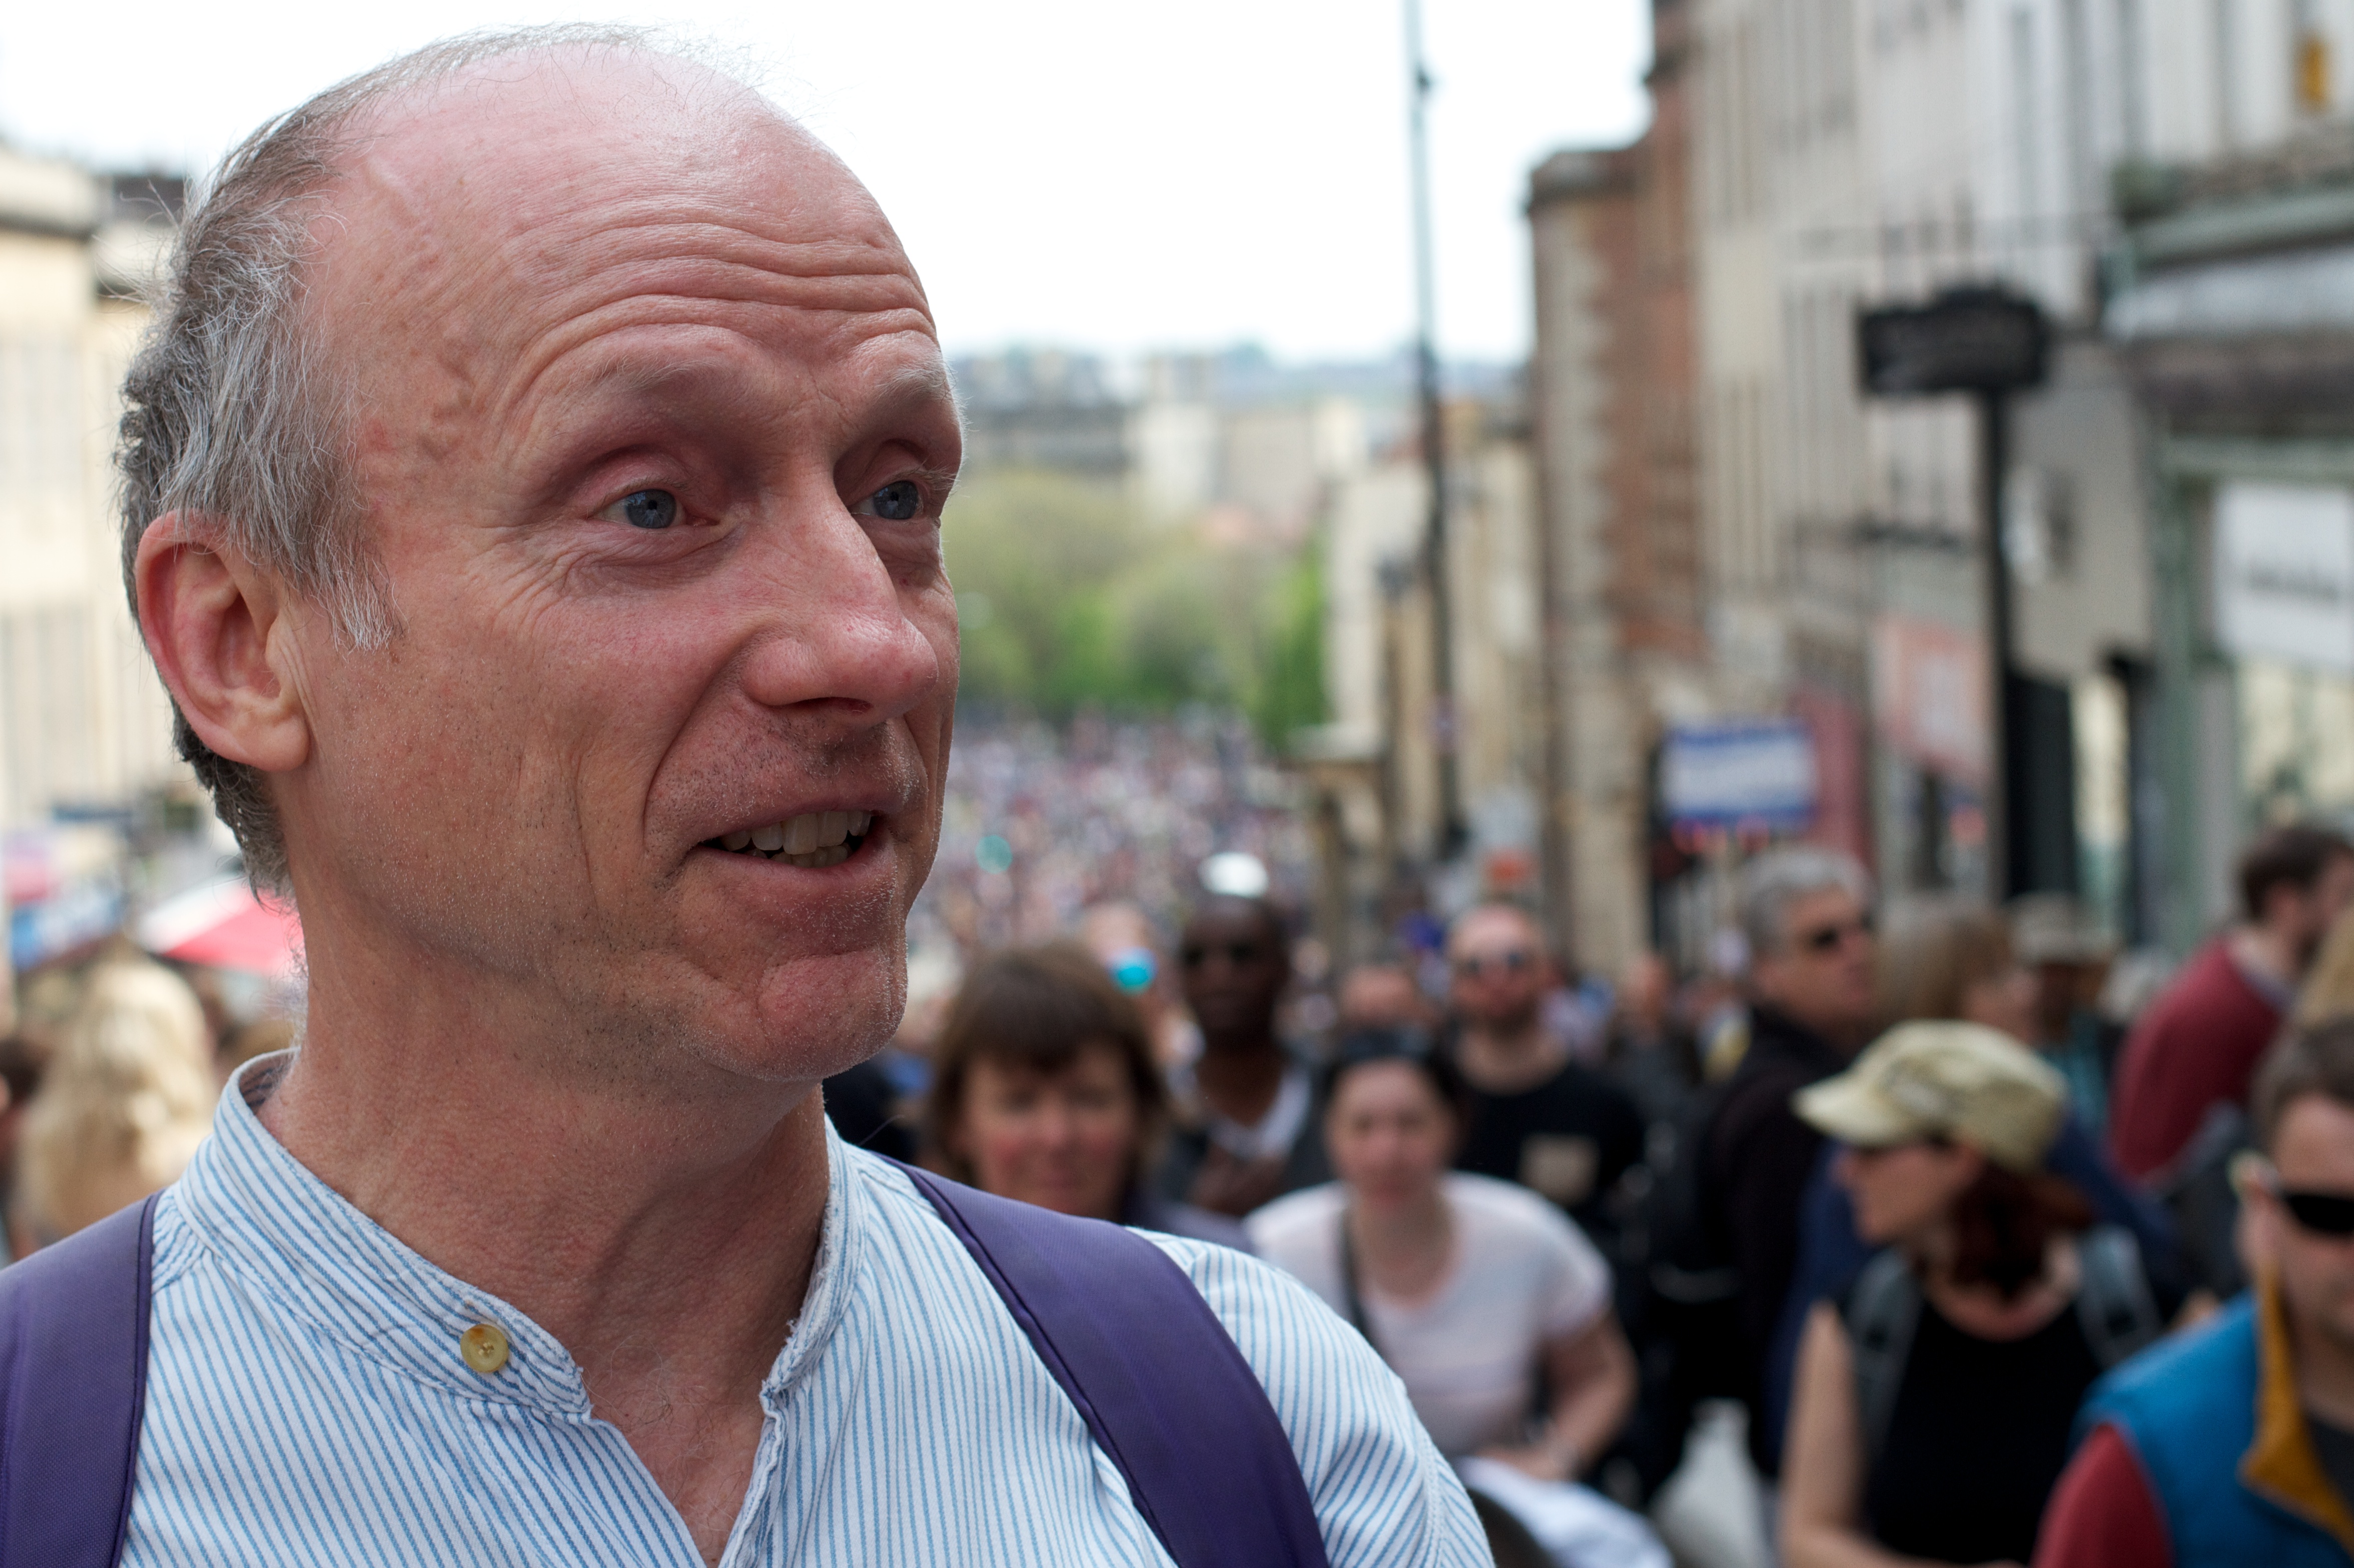
person, people, crowd, demonstration, endurance